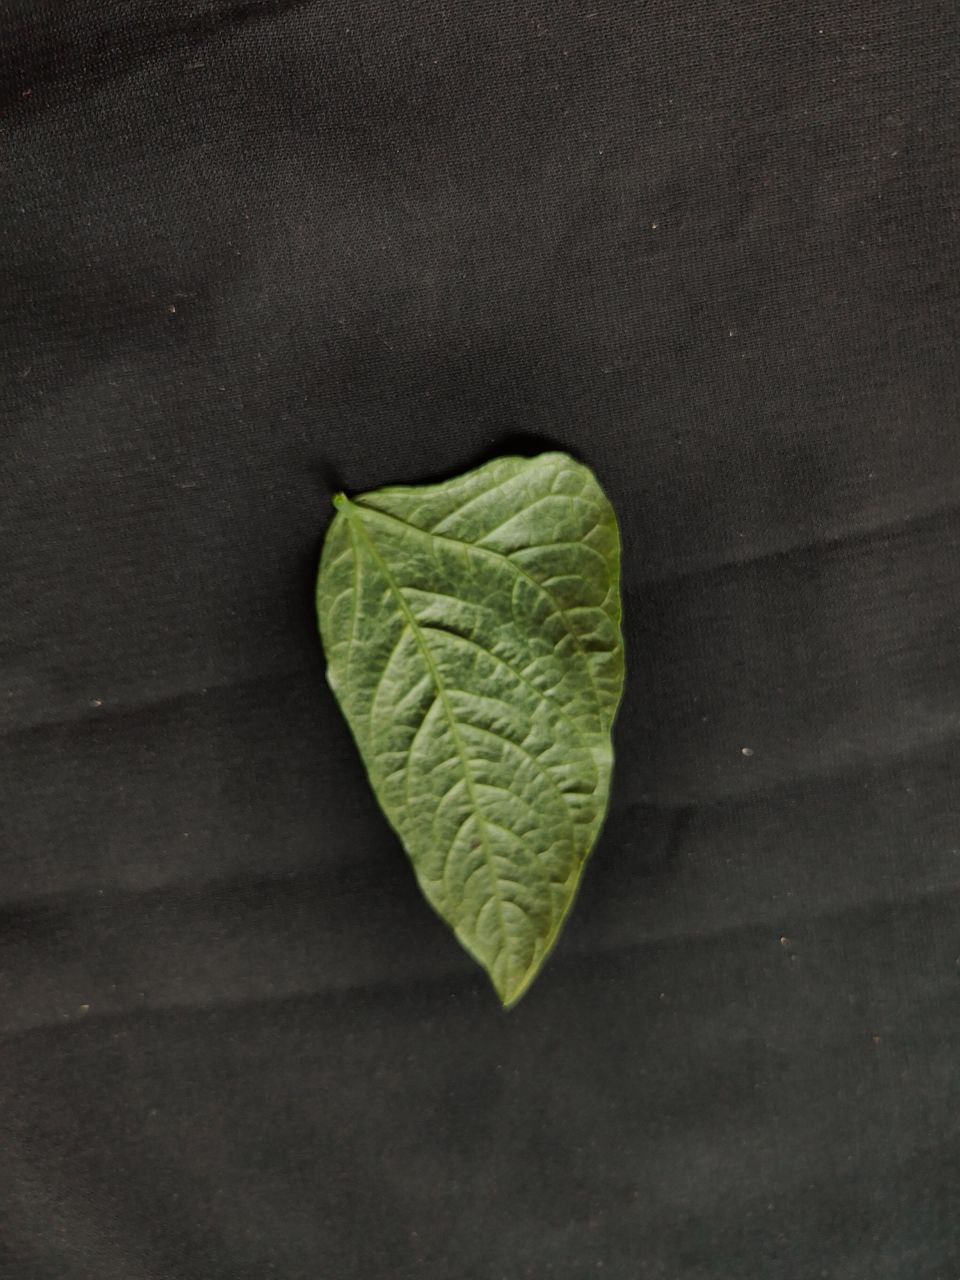
Crop: cowpea
Leaf condition: Mosaic Virus